Sainsbury's

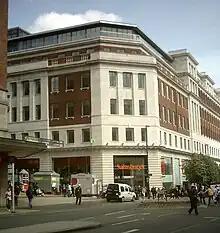
Sainsbury's in the former Allders branch on The Headrow in Leeds city centre

At the end of March 2004, Davis was promoted to chairman and was replaced as CEO by Justin King. King joined Sainsbury's from Marks & Spencer where he was a director with responsibility for its food division and Kings Super Markets, Inc. subsidiary in the United States. Schooled in Solihull near Birmingham, and a graduate of the University of Bath, where he took a business administration degree, King was also previously a managing director at Asda with responsibility for hypermarkets.